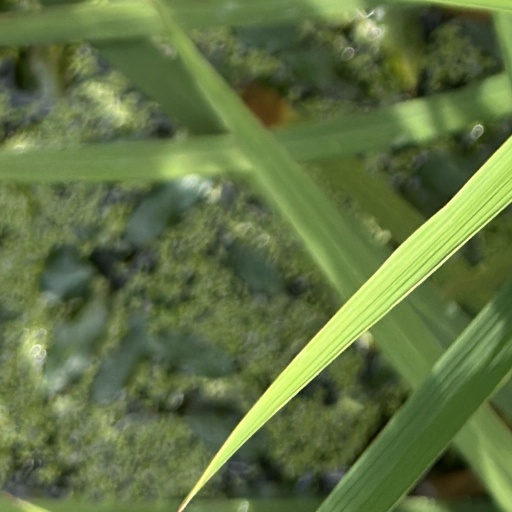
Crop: rice